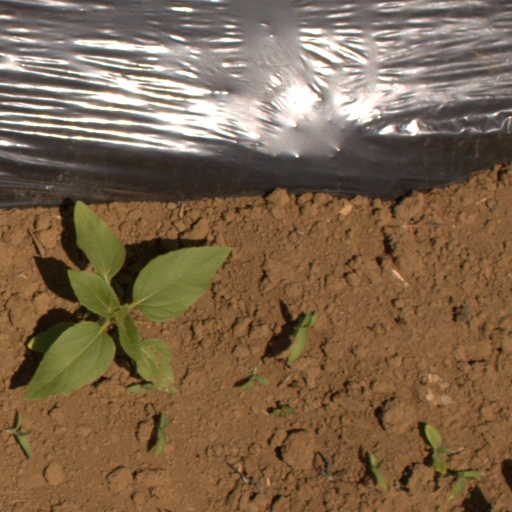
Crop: Jerusalem artichoke